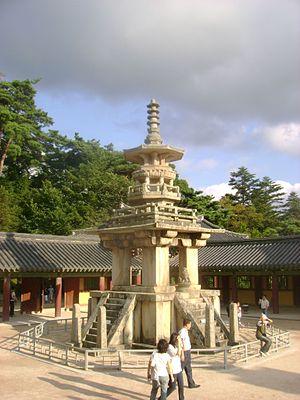
La Dabotap est une pagode en pierre située dans le temple Bulguksa à Gyeongju, en Corée du Sud. Haute de 10,4 mètres, elle fait face à la Seokgatap, une pagode de style différent. Elle date de la période du Silla unifié. La Dabotap représente l'élément féminin tandis que la Seokgatap représente l'élément masculin. Elle est dédiée au Bouddha Prabhutaratna.
Le temple Bulguksa est situé dans la province de Gyeongsang du Nord, à environ quatre kilomètres à l'ouest de la grotte de Seokguram. Il abrite sept trésors nationaux, dont Dabotap et Seokgatap, Cheongun-gyo, et deux statues du Bouddha en bronze. Il est classé 1ᵉʳ site historique et scénique par le gouvernement sud-coréen. Il figure avec la grotte de Seokguram sur la liste du patrimoine mondial de l'UNESCO depuis 1995.
Cet article sur l'architecture coréenne décrit les bâtiments construits en Corée depuis la préhistoire jusqu'à nos jours.
Le royaume de Silla est un des royaumes historiques de Corée, qui apparait au cours de la période dite des Trois Royaumes de Corée, à côté des royaumes de Koguryo et Baekje. Ce royaume trouve son origine dans la confédération de Jinhan, l'un des Samhan.